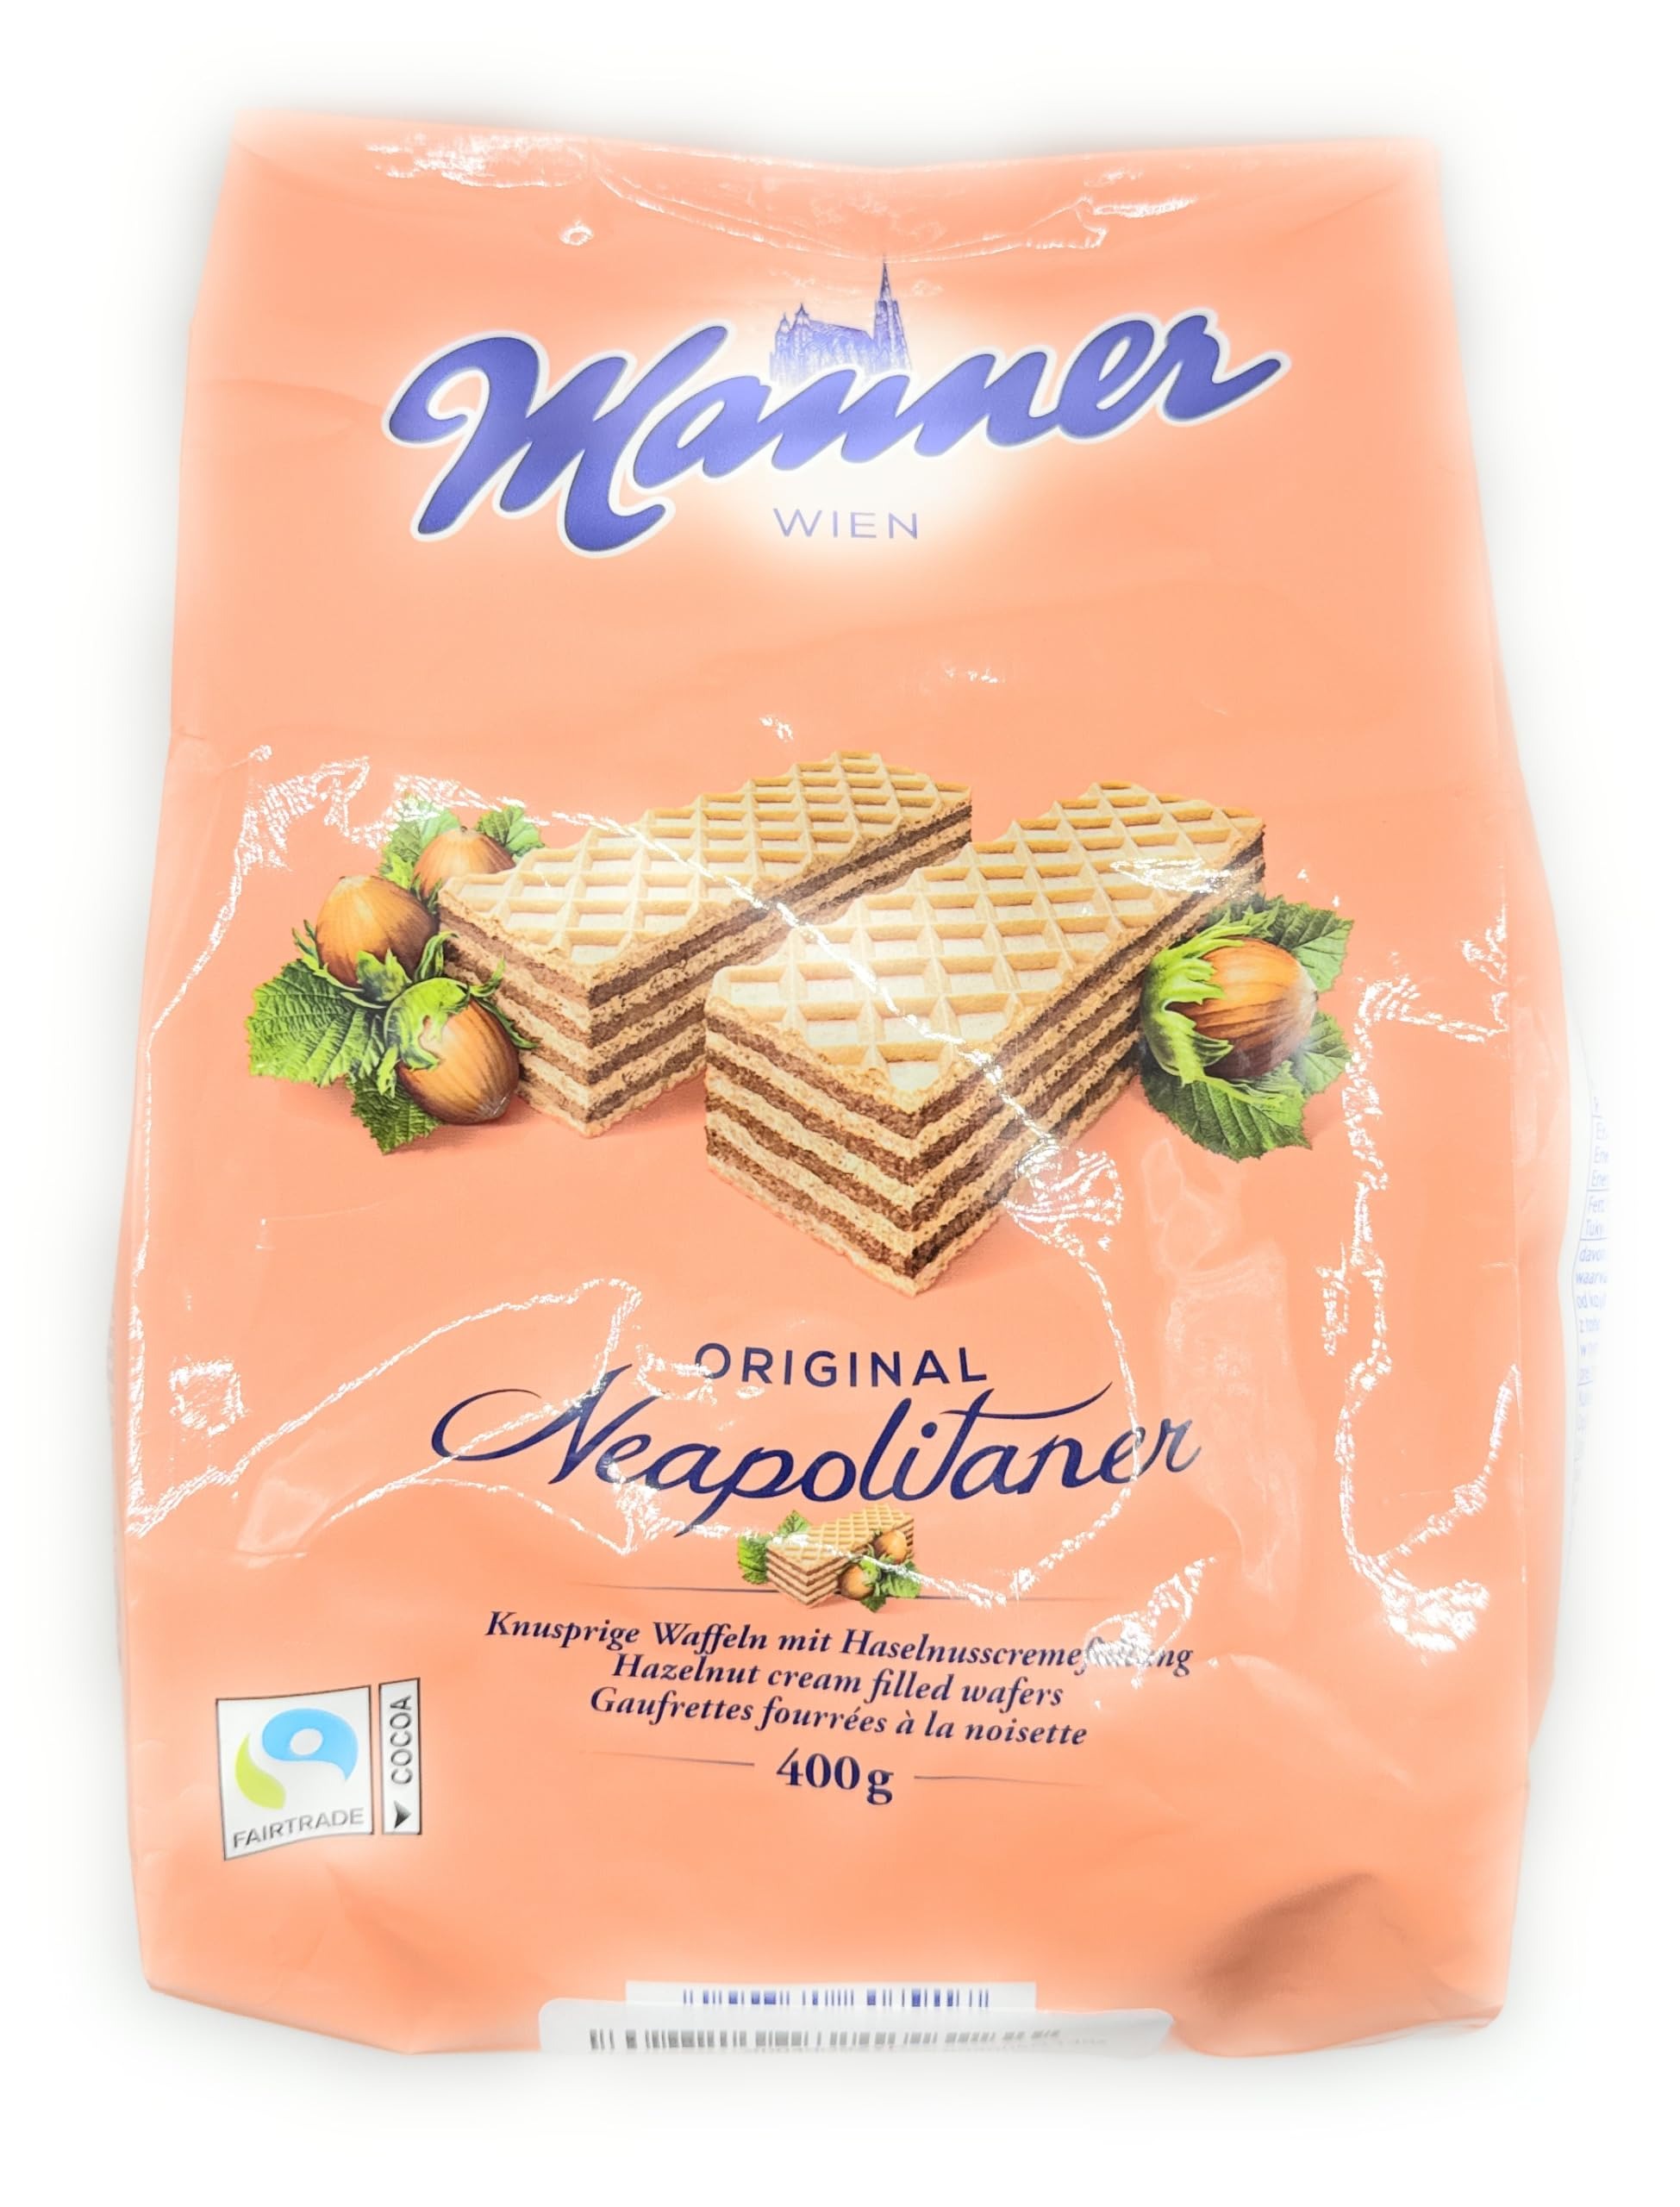
Item Name: Manner Wafer Bag Hzlnut Crm
Value: 1.0
Unit: Count

Price: 18.99